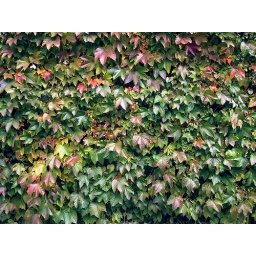
bring me to the answer - take me to the bridge - warm me in the oven - cool me in the fridge